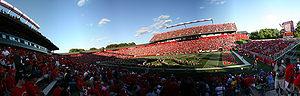
Le High Point Solutions Stadium est un stade de football américain situé à Piscataway dans le New Jersey.